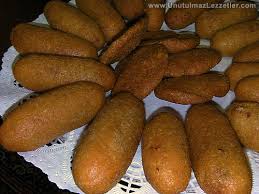
Yemek: icli_kofte